Pakistan Railways Academy

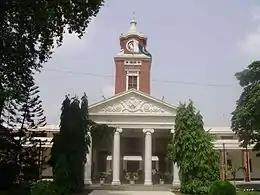
Pakistan Railways Academy

Pakistan Railways Academy or PRA, is the central training academy for employees of Pakistan Railways.